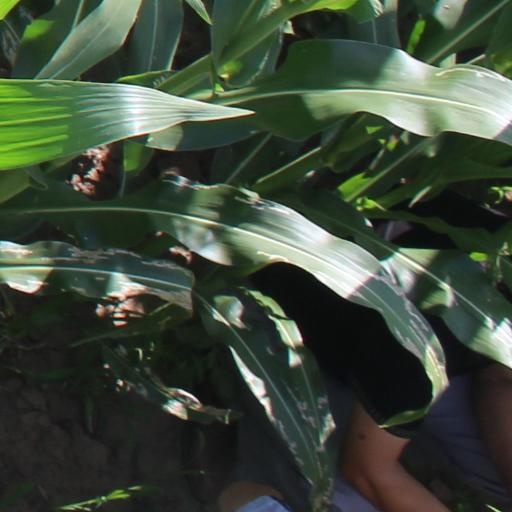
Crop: maize; corn